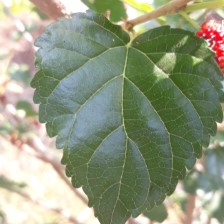
Variety: ChiangMai60